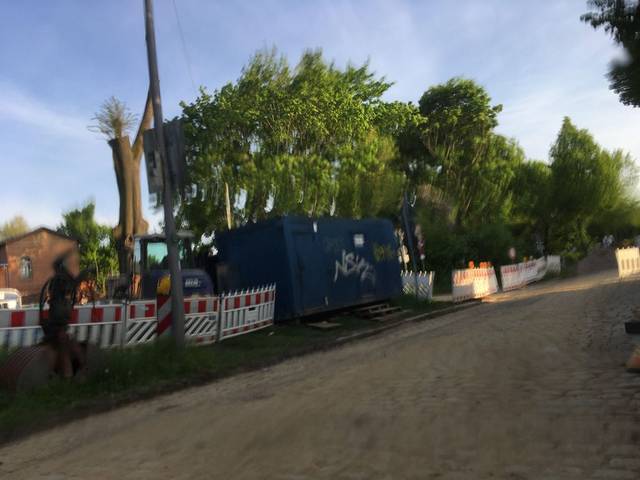
Region: Germany
Coordinates: 52.599, 13.377